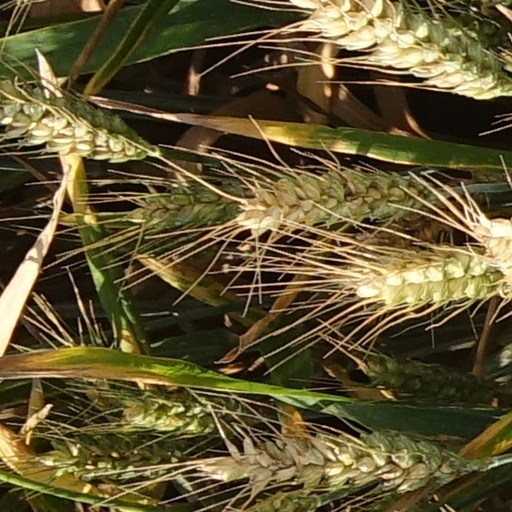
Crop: wheat